Le dernier sorcier

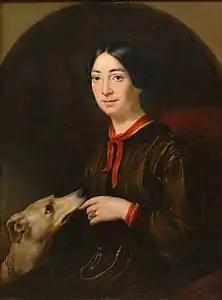
The composer c. 1853

Le dernier sorcier ("The Last Sorcerer") is a chamber opera in two acts with music composed by Pauline Viardot to a French libretto by Ivan Turgenev. It was first performed privately on 20 September 1867 at the Villa Turgenev in Baden-Baden and received its first public performance at the Court Theatre in Weimar on 8 April 1869 (in German translation as ""). The story revolves around Krakamiche, an old and once-powerful sorcerer whose presence in the woods has upset the elves living there, and a romance between the sorcerer's daughter Stella and Prince Lelio, whose marriage comes about through the intervention of a Queen of the Elves.